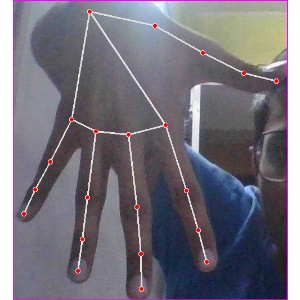
अक्षर: ढ